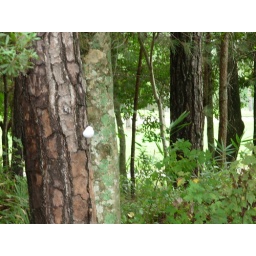
Golf ball in tree trunk, Tiger's Eye.